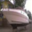
Label: ship